Tel Hazor

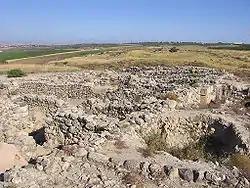
Archaeological remains at Hazor

At the beginning of the early New Kingdom, Ahmose I started military campaigns into the southern Levant to evict the Hyksos. Several cities were attacked and more military campaigns came with Thutmose I and later Thutmose III.